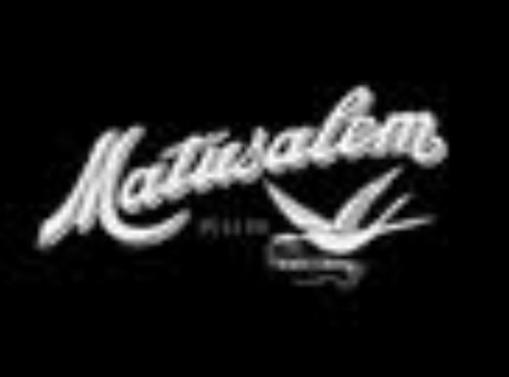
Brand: matusalem
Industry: Food